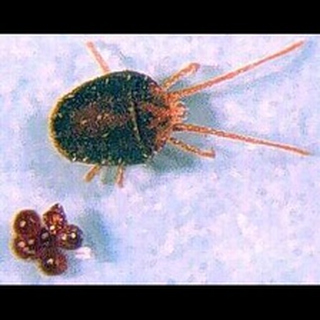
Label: wheat_mite